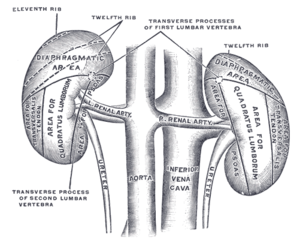
Nyre
Menneskelige nyrer set bagfra med rygsøjleen fjernet.
Nyren er en livsnødvendig del af kroppen og dennes urinvej.